1990 Boston Red Sox season

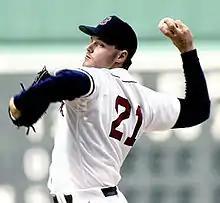
Roger Clemens

October 9, 1990, at Oakland–Alameda County Coliseum